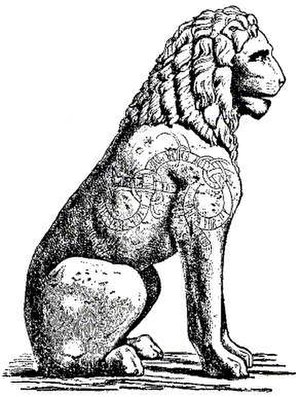
Vikingernes ekspansion / Europa og Asien / Østeuropa
I Athen, Grækenland skrev svenske vikinger runeinskriptioner på Piraeus Lion.
Vikingernes ekspansion var en proces, hvor vikinger fra Skandinavien sejlede over det meste af Nordatlanten, rundt i hele Europa og nåede så langt syd som Nordafrika, mod øst til Rusland, Konstantinopel og Mellemøsten. Under Leif den Lykkelige, der var søn af Erik den Røde, nåede de til Nordamerika, hvor de etablerede en kortlivet bosættelse i det område, som i dag kaldes L'Anse aux Meadows i Newfoundland and Labrador i Canada. Mere permanente og stabile bosættelser blev etableret i Grønland, Island, Storbritannien og Normandiet, hvor Rurik fik tildelt området af landets regent. Perioden varede fra det første beskrevne angreb i 793 på Lindisfarne i England og op i 1200-tallet. Orkney- og Shetlandsøerne var de sidste af vikingernes erobringer, der kom tilbage på skotsk hånd i 1468.